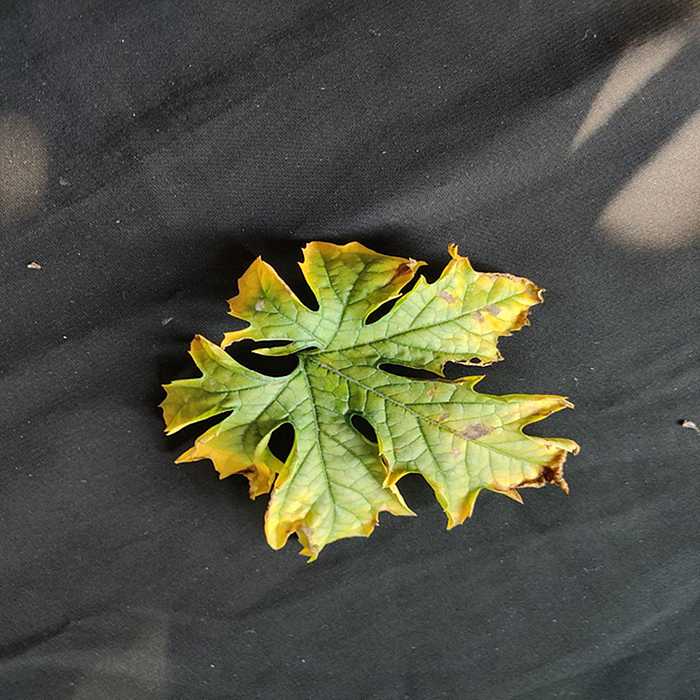
Plant: Bitter Gourd
Label: Fusarium wilt